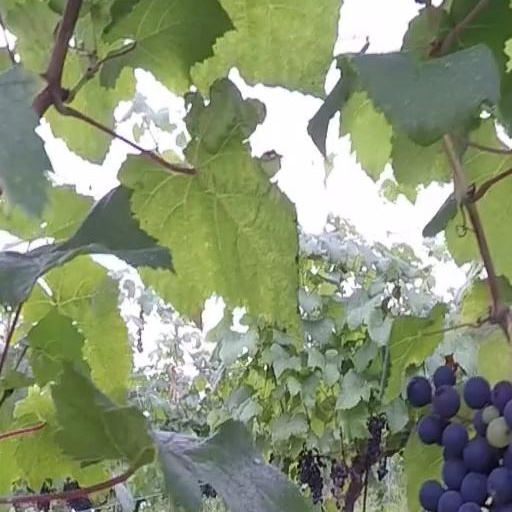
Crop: grape